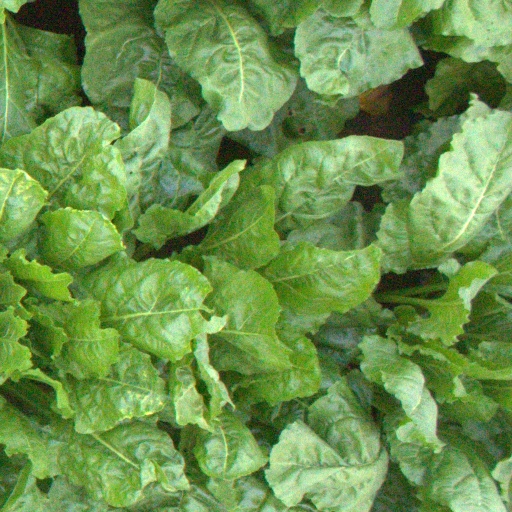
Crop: sugar beet